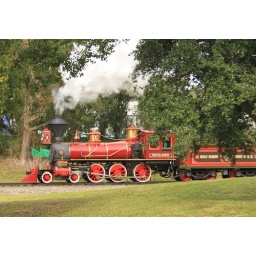
Coming around the bend from space mountain towards main street usa train station